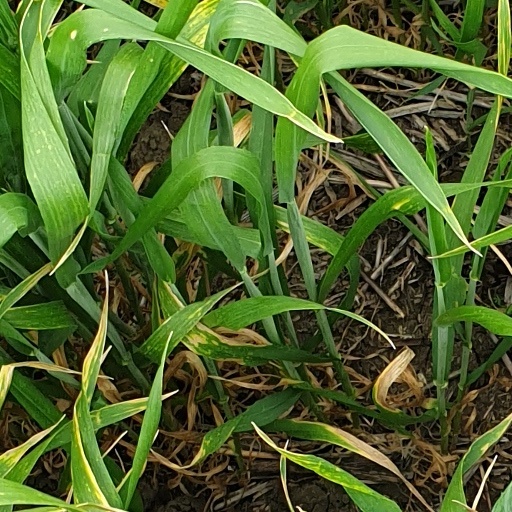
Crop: wheat